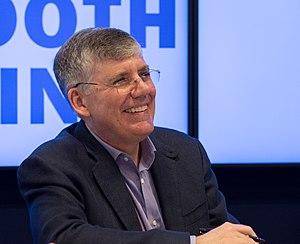
Richard Russell Rick Riordan Jr, né le 5 juin 1964 à San Antonio au Texas, est un écrivain américain. Il est notamment l'auteur des séries Percy Jackson, Héros de l'Olympe, Les Chroniques de Kane, Magnus Chase et les Dieux d'Asgard et Les Travaux d'Apollon. Il a également aidé à développer la série Les 39 Clés, publiée par Scholastic Corporation, série dont il a écrit le premier tome L'Énigme des catacombes ainsi que le onzième, La Menace Vesper.